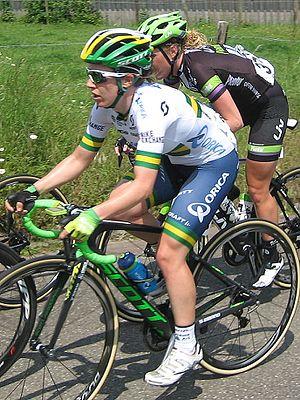
Amanda Spratt est une coureuse cycliste australienne, membre de l'équipe Mitchelton-Scott. Elle est championne d'Australie sur route en 2012, 2016 et 2020.